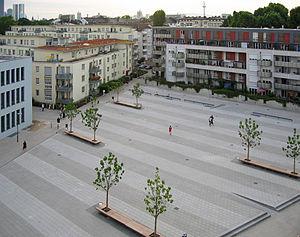
Ostend est un quartier de l'est de Francfort-sur-le-Main. Il est relié à la ville de Hanau par un pont historique, le Deutschherrnbrücke.